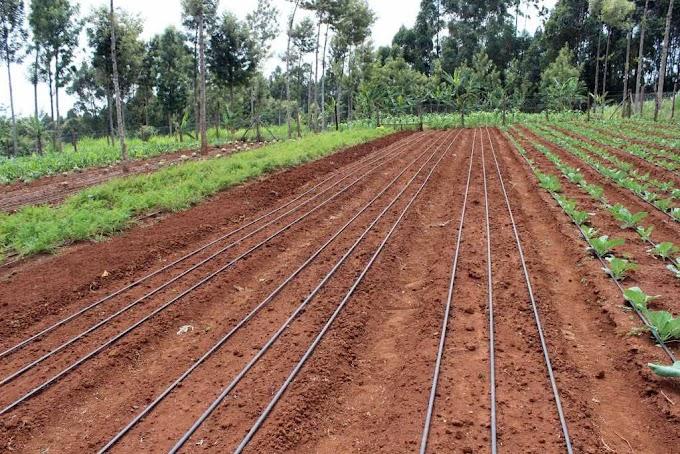
Shamba lililolimwa linaonekana wazi,likiwa na mistari iliyopangika ya bomba ya umwagiliaji wa matone.Upande wa kulia,mimea michanga imepandwa kwa mpangilio  ikionyesha mwanzo wa kilimo.Nyuma miti mirefu inasimama,ikifafanua mpaka wa shamba .Udongo mwekundu unaonyesha ardhi yenye rotuba,inayofaa kwa kilimo.